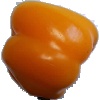
Label: Pepper Yellow 1